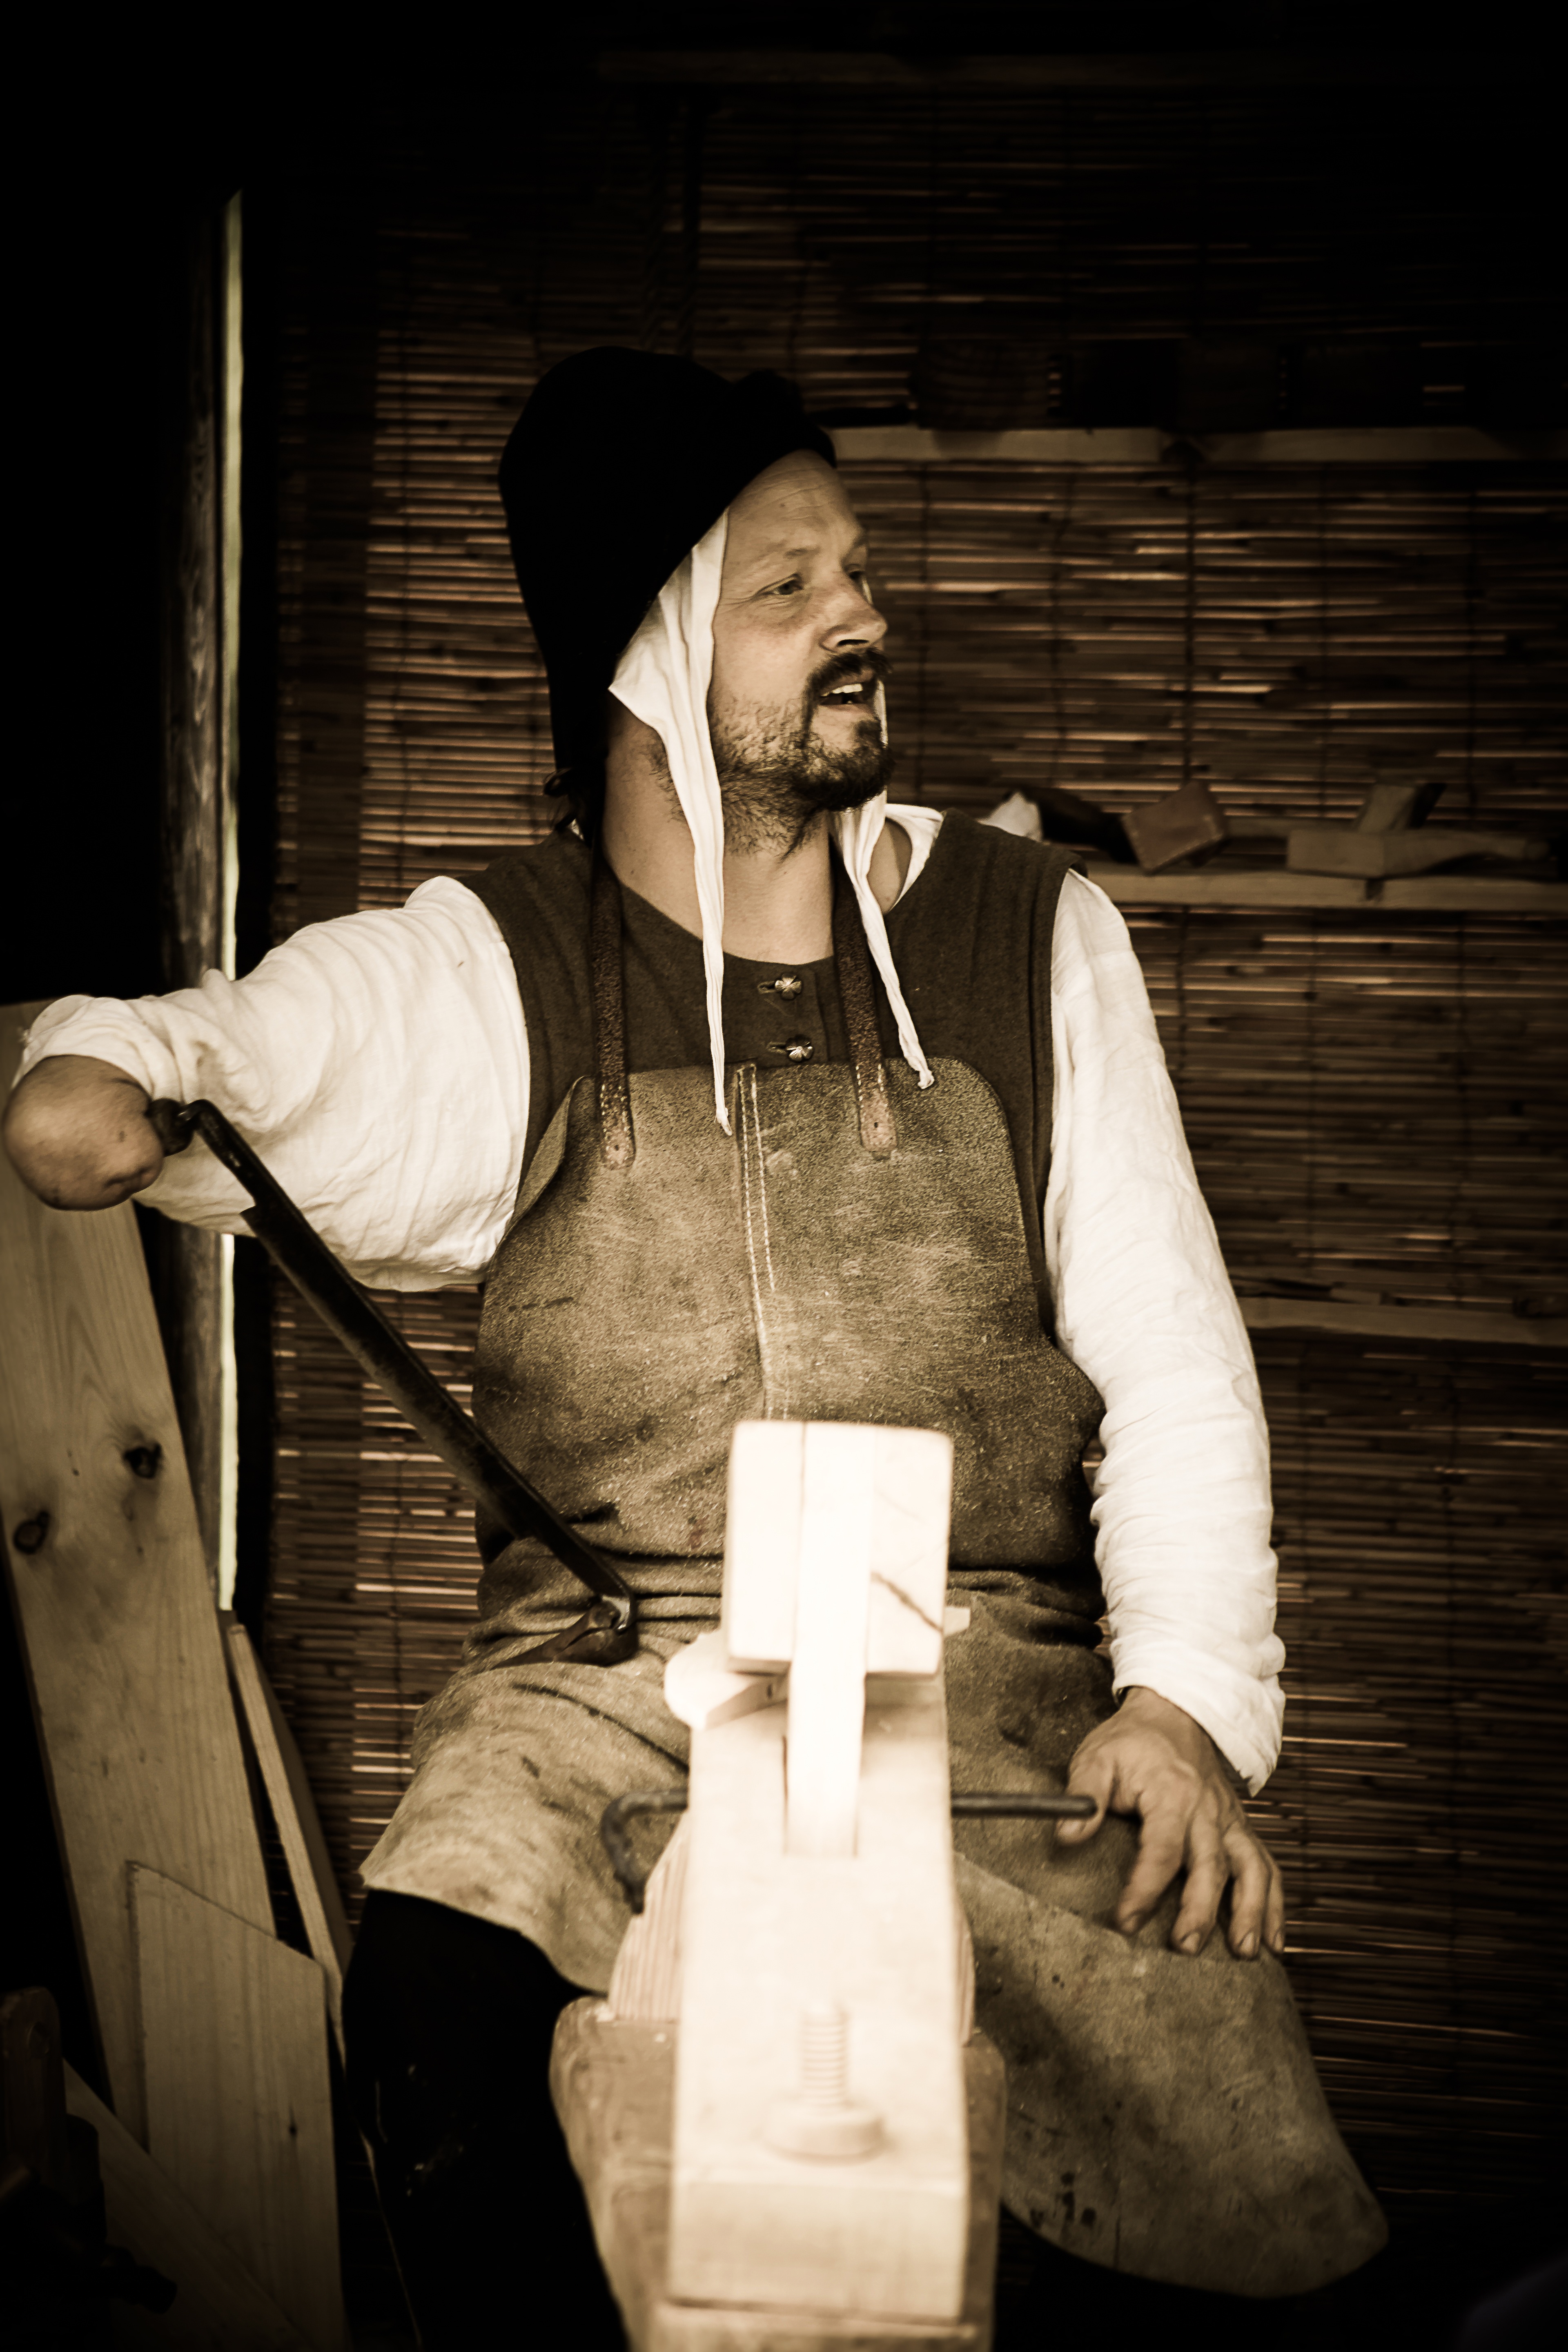
hand, man, person, music, white, photography, portrait, black, manufacturing, performance art, worker, medieval, singing, photograph, history, craftsman, manual